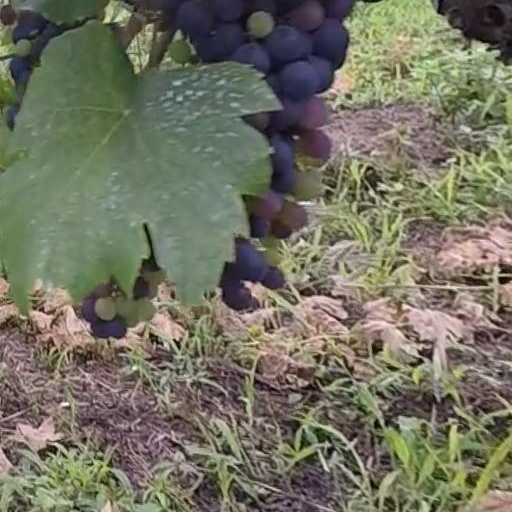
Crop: grape